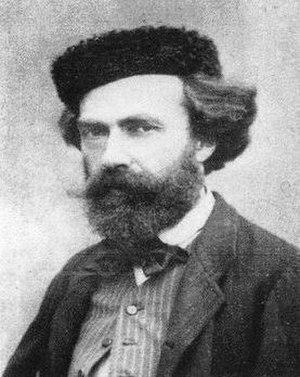
Pierre Paul Brandebourg est un peintre et photographe luxembourgeois. Pionnier, il fut le premier à ouvrir un studio photographique dans la ville de Luxembourg.